MMR vaccine

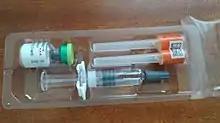
Priorix

Cochrane concluded that the "Existing evidence on the safety and effectiveness of MMR and MMRV vaccine supports current policies of mass immunisation aimed at global measles eradication to reduce morbidity and mortality associated with measles mumps rubella and varicella."